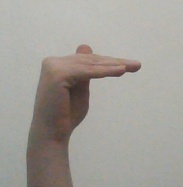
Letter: khaa